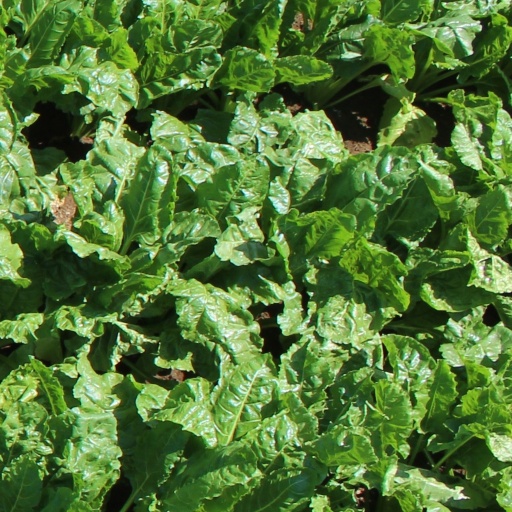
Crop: sugar beet